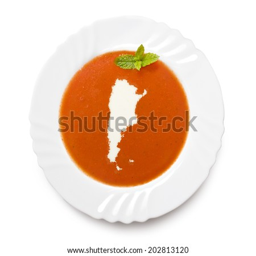
a plate tomato soup with cream in the shape .